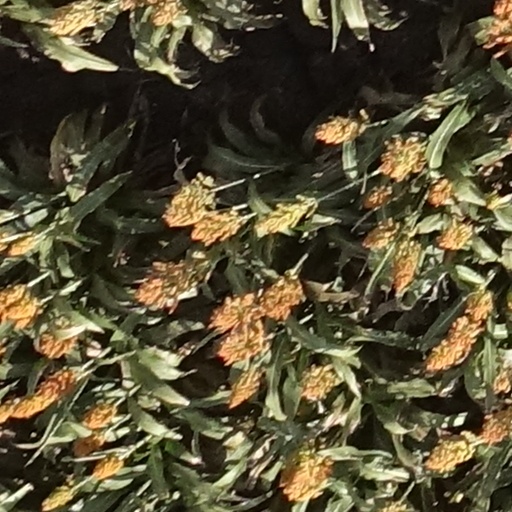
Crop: sorghum